Alex Caldiero

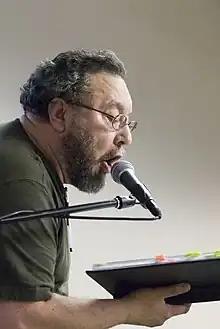
Alex Caldiero performing

Alissandru Francesco "Alex" Caldiero (born 1949) is a poet, and intermedia.